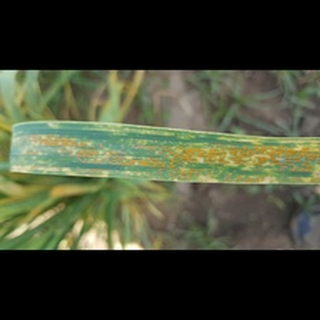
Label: wheat_black_rust